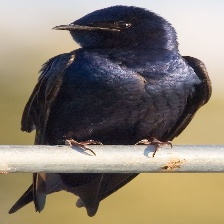
Species: PURPLE MARTIN
Scientific name: PROGNE SUBIS